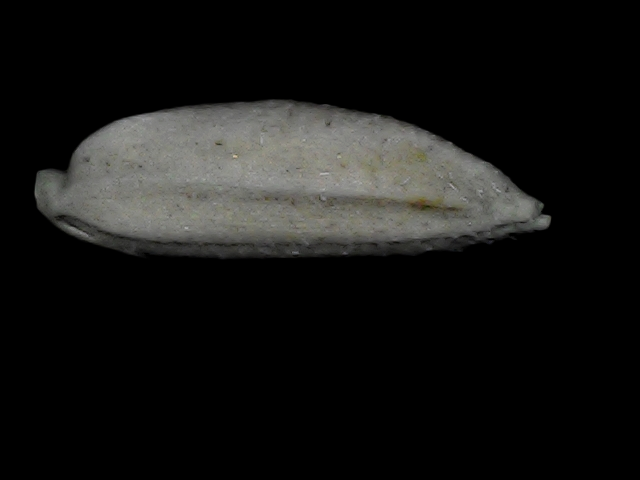
Rice variety: Bd79